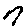
Label: 7